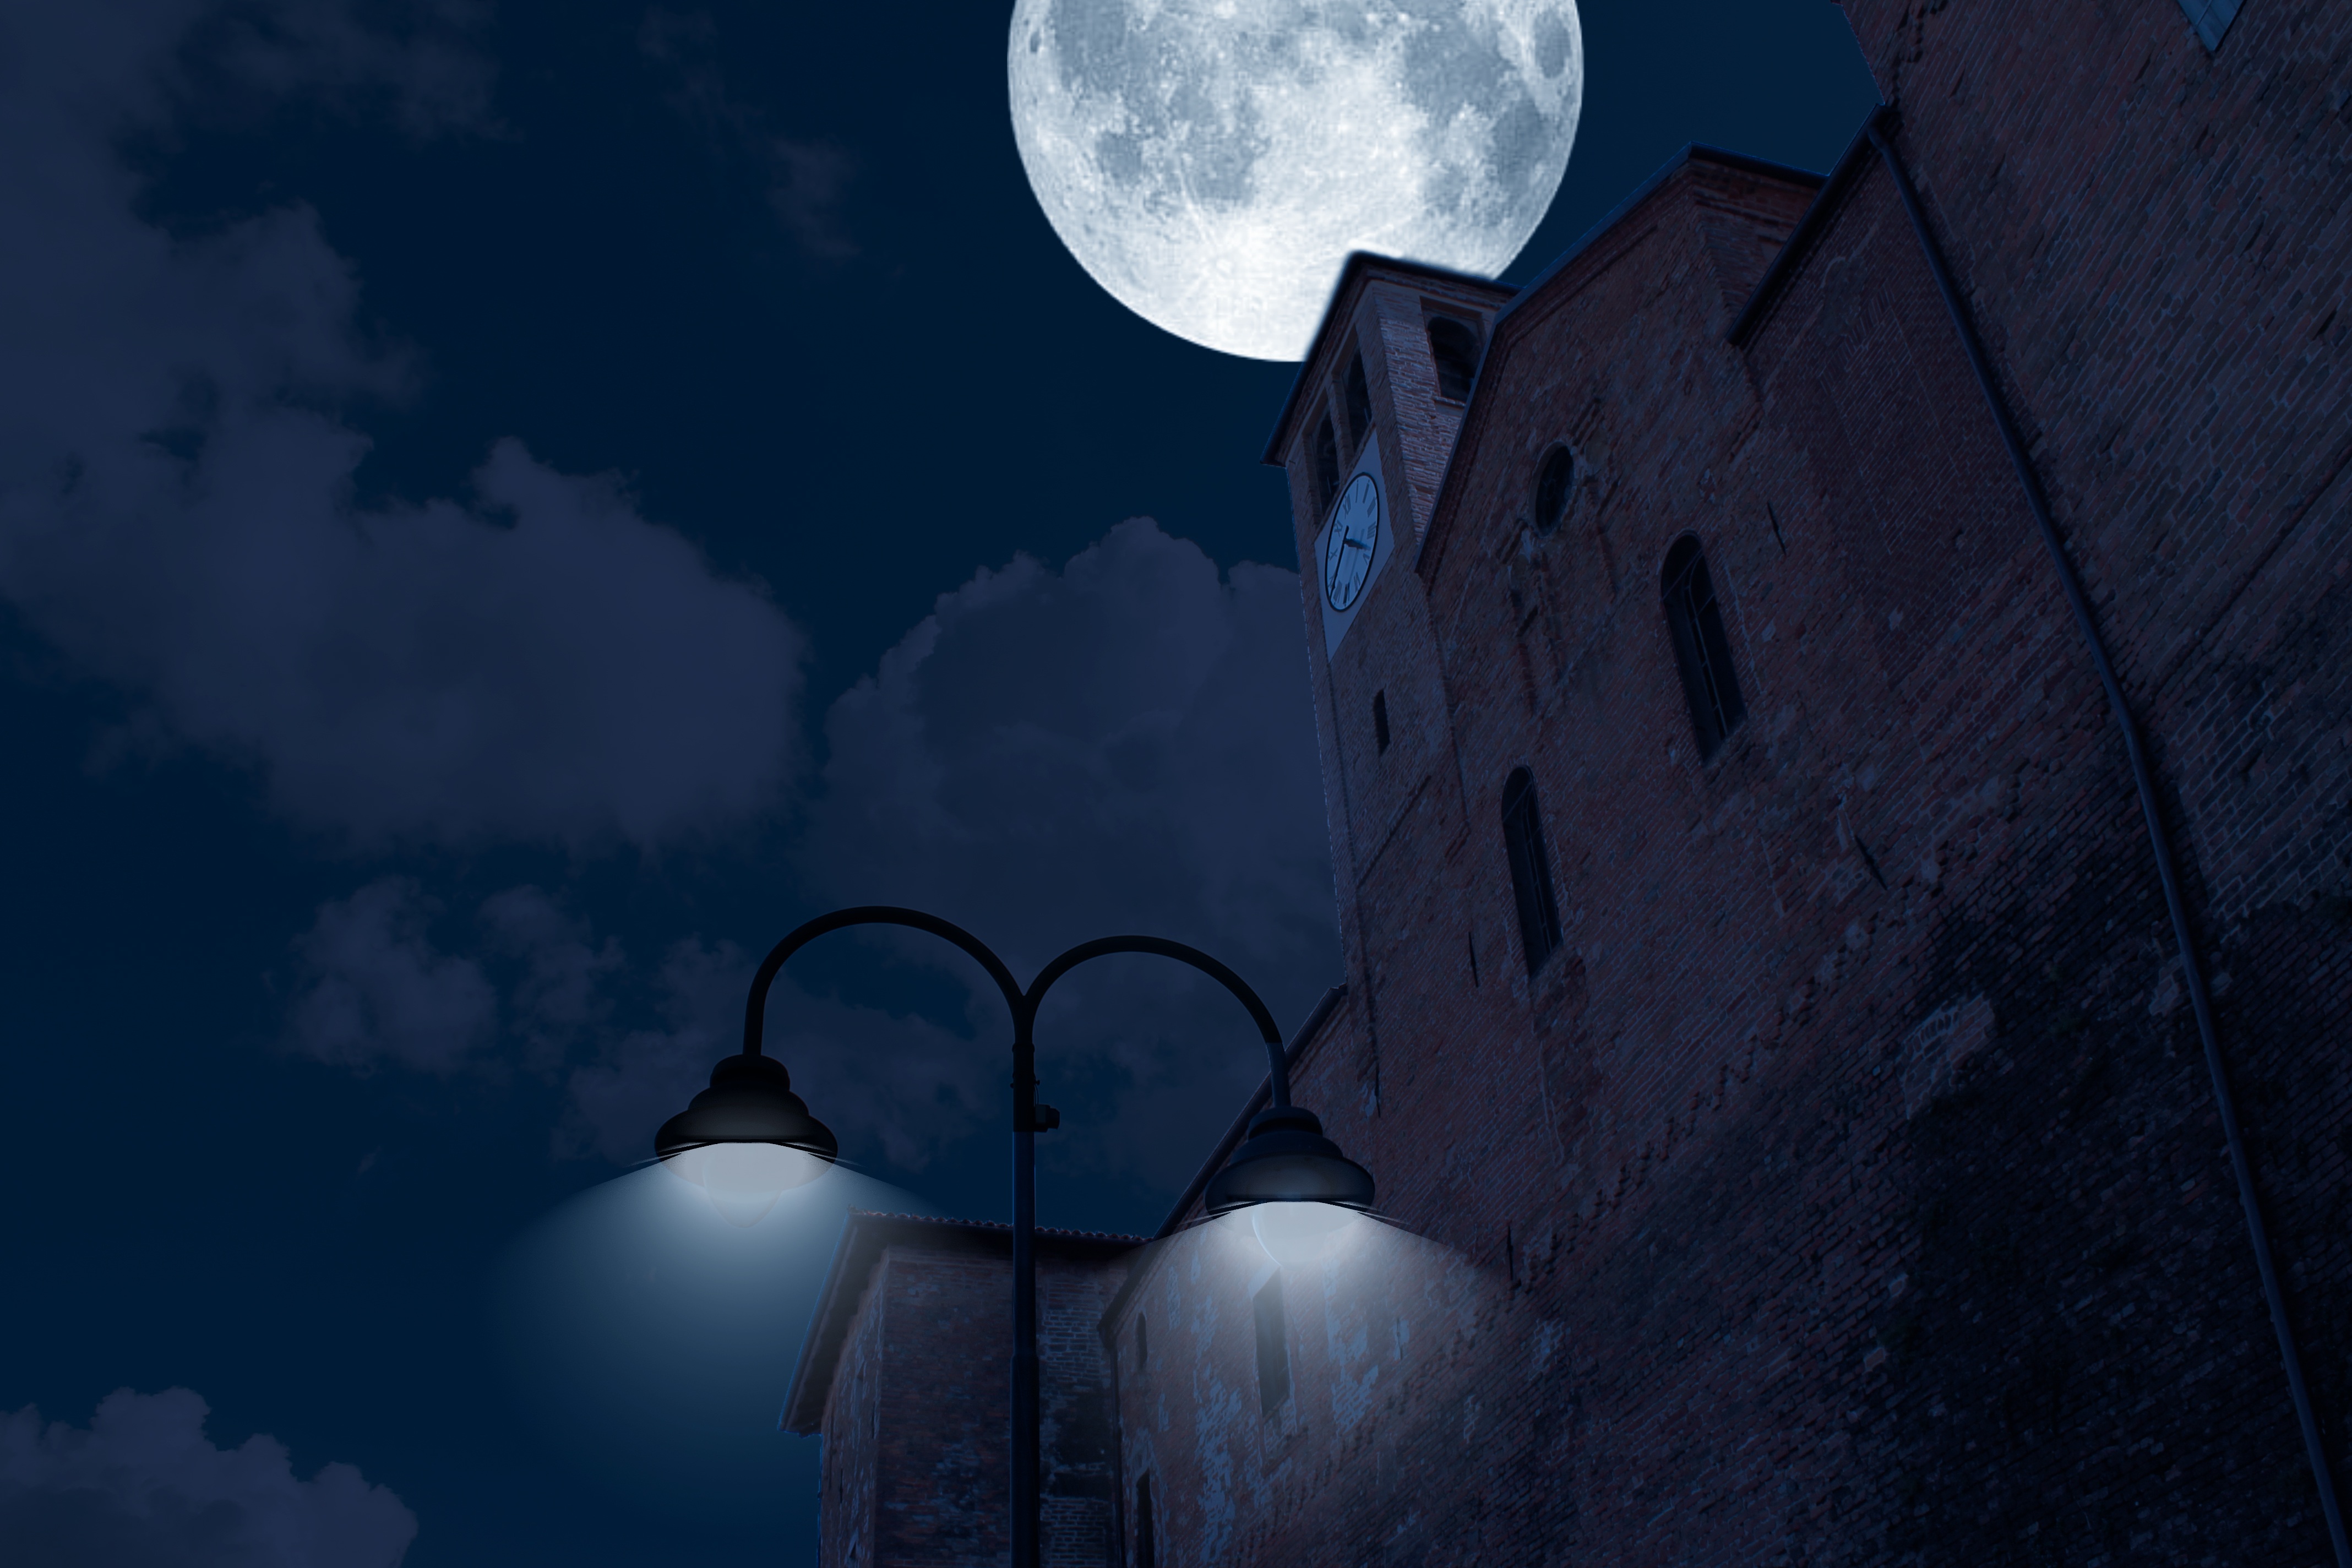
light, cloud, sky, night, sunlight, atmosphere, mystic, reflection, castle, darkness, blue, moon, full moon, moonlight, flare, clouds, mysterious, luna, screenshot, street lights, crime scene, atmosphere of earth, computer wallpaper, gespentisch